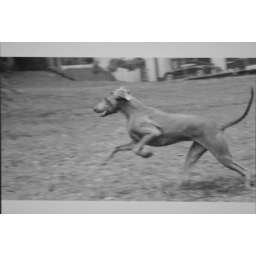
Anya in mid stride in a field near my house in Singapore.